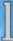
Number: 1